Gustave Paul Cluseret

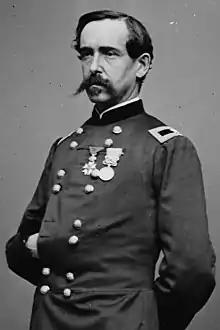
General Gustave Paul Cluseret, during the American Civil War

Gustave Paul Cluseret (13 June 1823 – 22 August 1900) was a French soldier and politician who served as a general in the Union Army during the American Civil War, and Delegate for War during the Paris Commune.